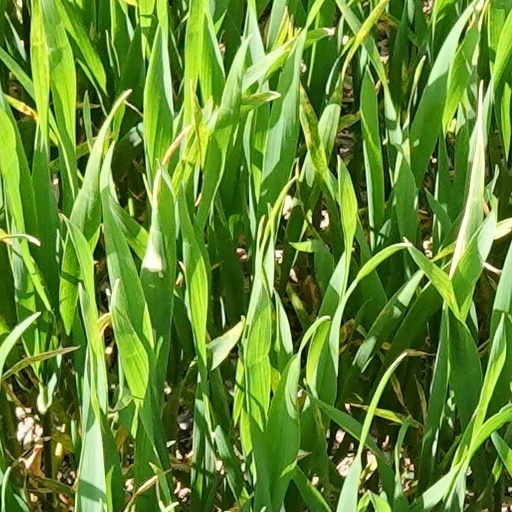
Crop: wheat